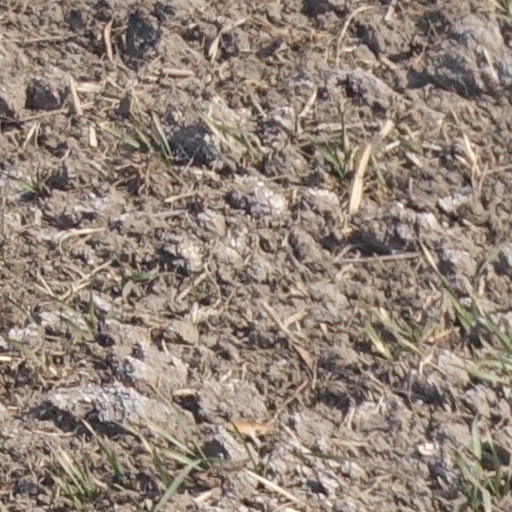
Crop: wheat